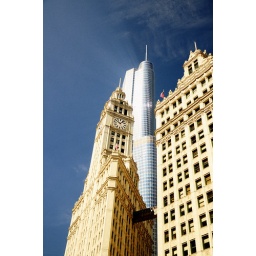
The incredible mix of totally different architectures. The Wrigley building and behind, the new Trump tower gleeming in the sunlight.